Luis María de Llauder y de Dalmases

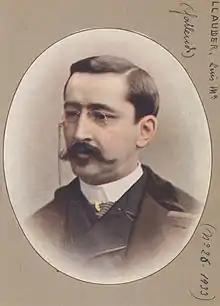

Luis Gonzaga María Antonio Carlos Ramón Miguel de Llauder y de Dalmases, de Freixas, de Bufalá y de Camín, 1st marquis of Valldeix (1837–1902) was a Spanish Catholic publisher and a Carlist politician. He is known as leader of Catalan Carlism of the late nineteenth century. He is also recognized as founder and the moving spirit behind Barcelona-based Catholic media initiatives, especially a publishing house, a daily ', and a weekly '.